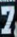
Number: 7